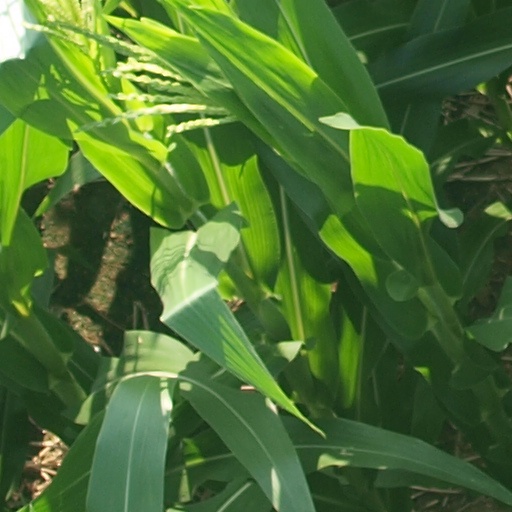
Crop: maize; corn